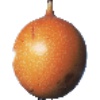
Label: granadilla